Kea, Cornwall

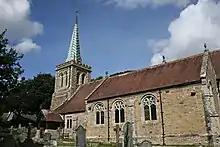
Kea parish church

All Hallows church is in Kea village at . It was built in 1895 by the prolific Victorian church architect George Fellowes Prynne to replace a church of 1802 which was the work of James Wyatt. The church has a steep tiled roof and a lead spire. The font is Norman and of the Altarnun type. This present church was consecrated 4 June 1896. The altar, the work of George Fellowes Prynne, has decorated panels designed by the architect's brother, the leading late Pre-Raphaelite painter, Edward Arthur Fellowes Prynne.